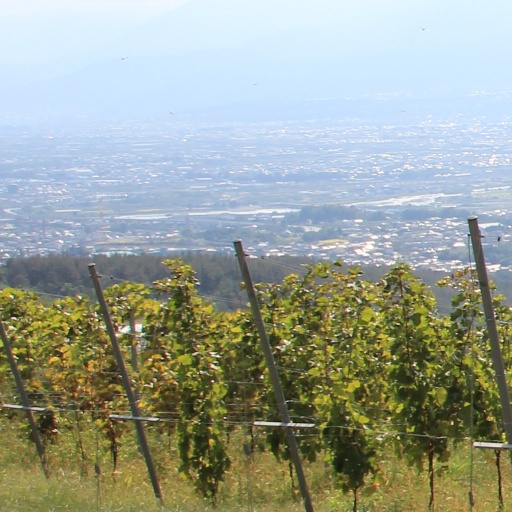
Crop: grape